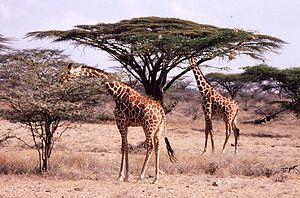
Stavo__est_kenya__47.jpg